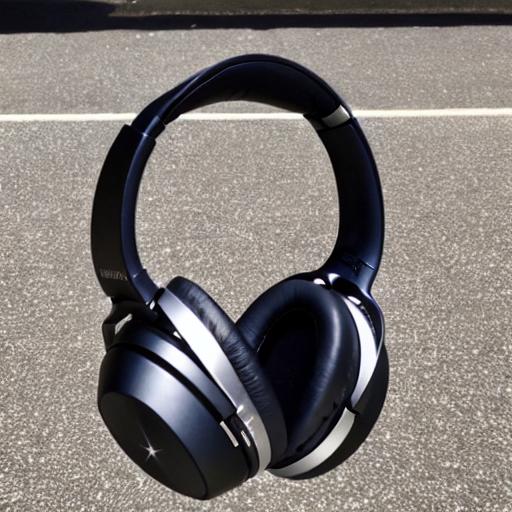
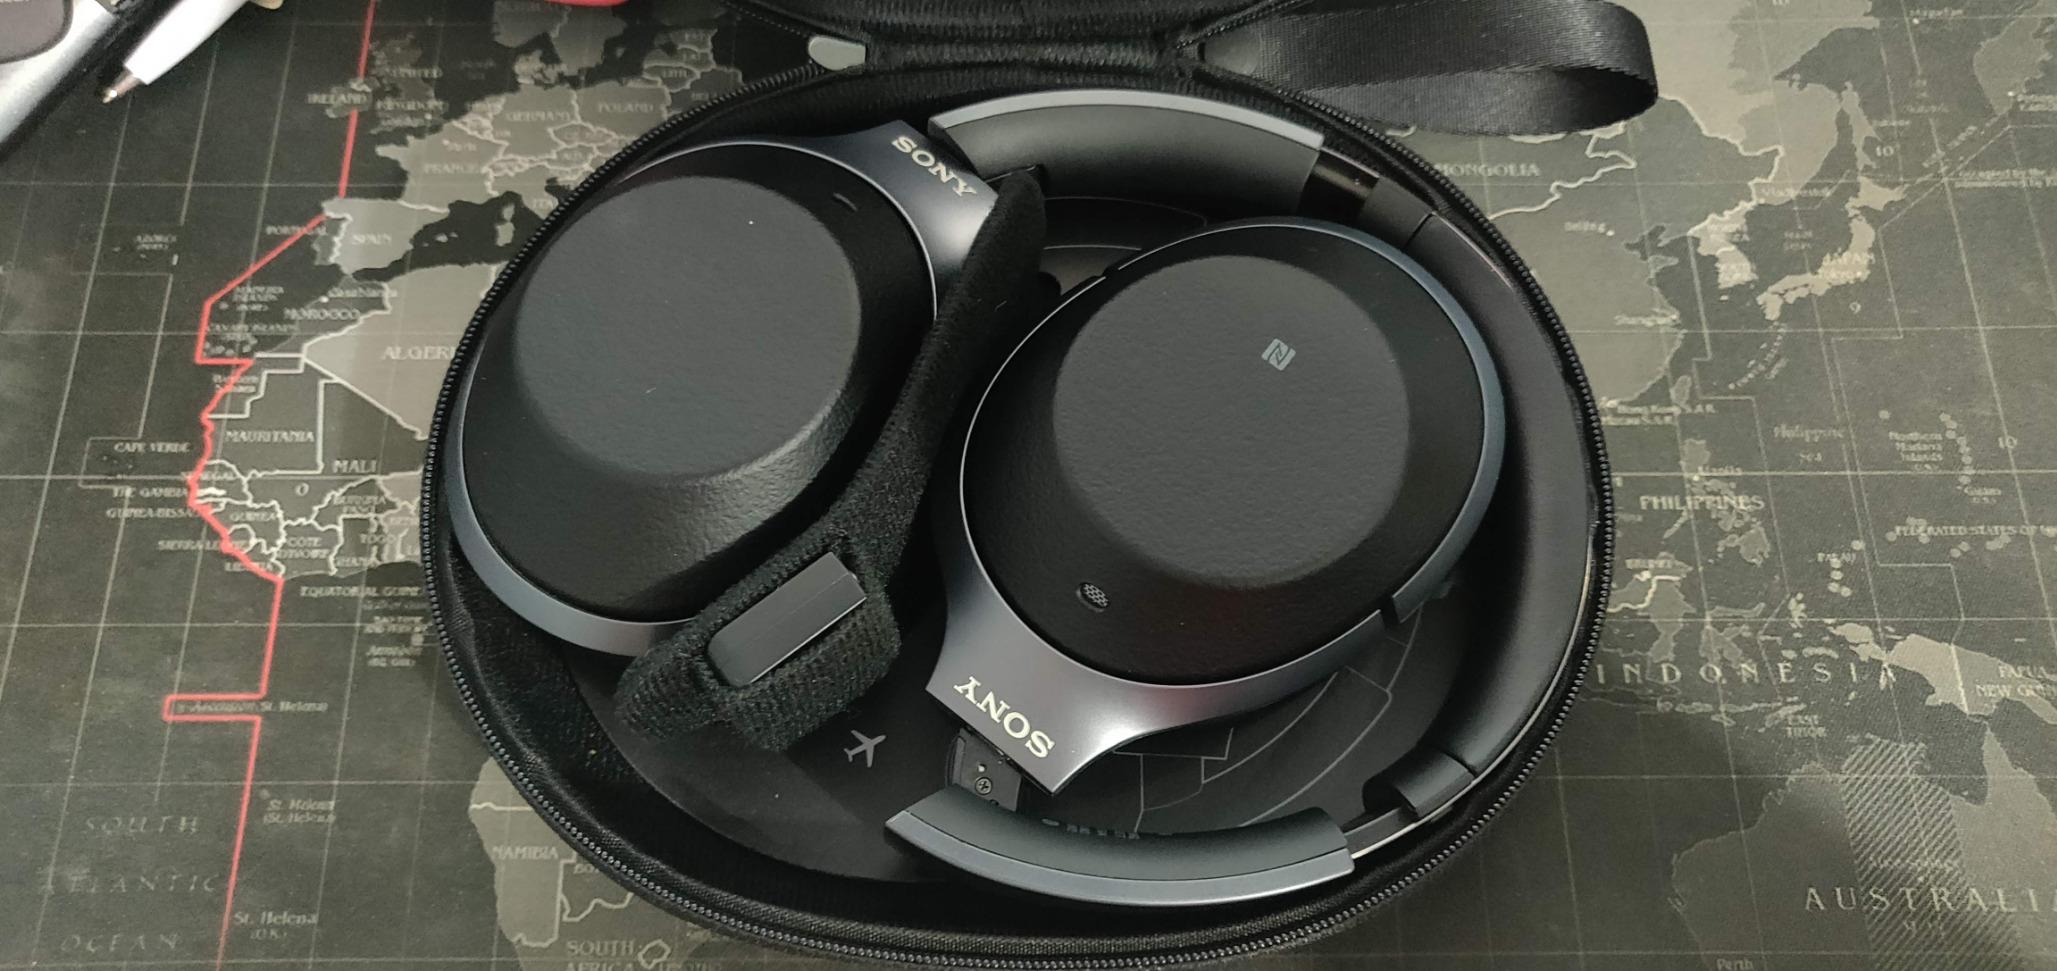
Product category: headphones
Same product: no